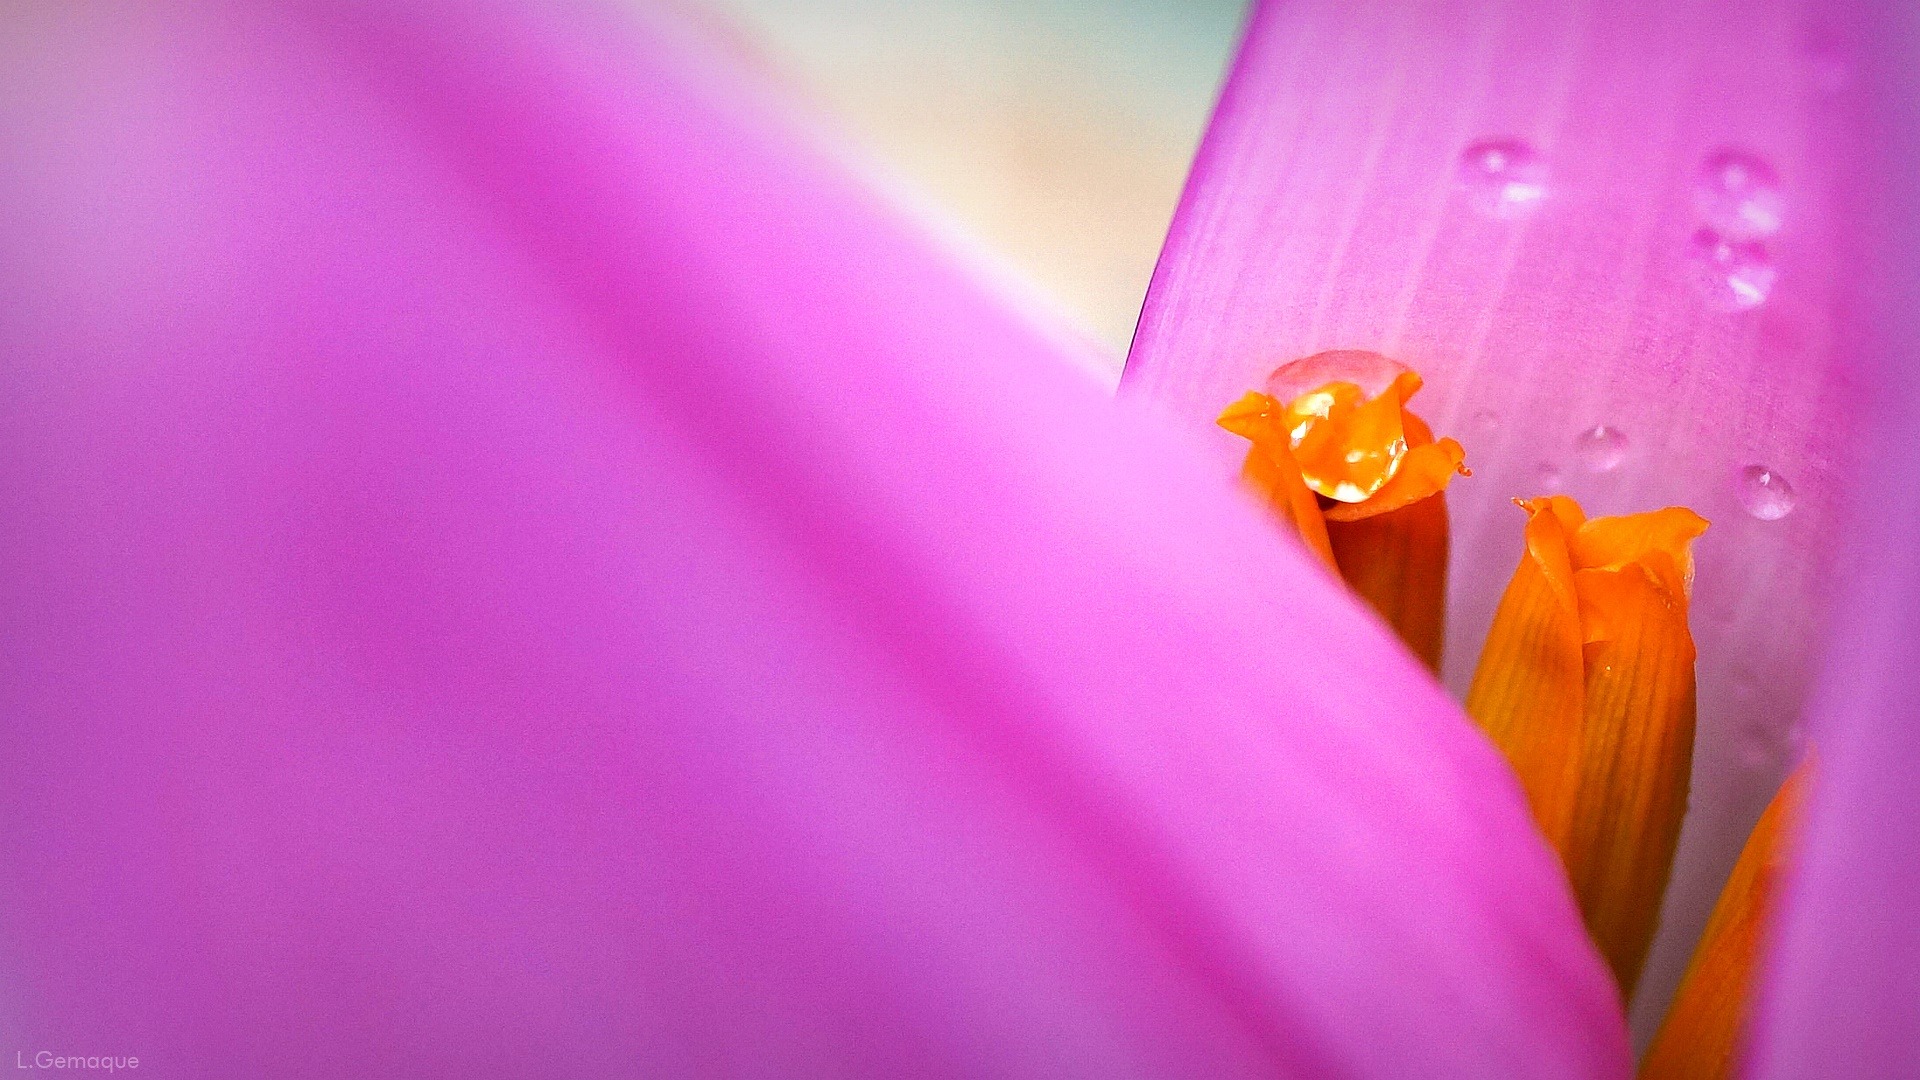
blossom, plant, photography, sunlight, leaf, flower, purple, petal, red, color, yellow, garden, pink, flora, close up, wallpaper, macro photography, flowering plant, banana tree